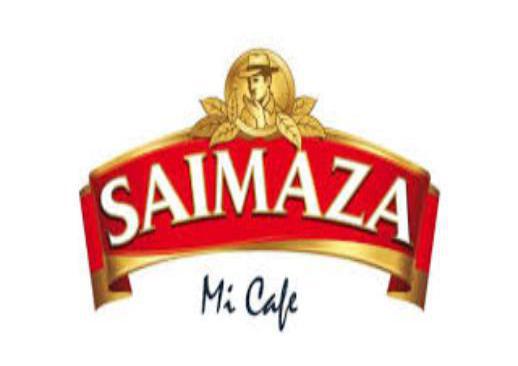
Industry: Food